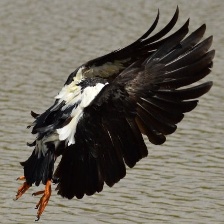
Species: MAGPIE GOOSE
Scientific name: ANSERANAS SEMIPALMATA
ImageNet parent category: goose